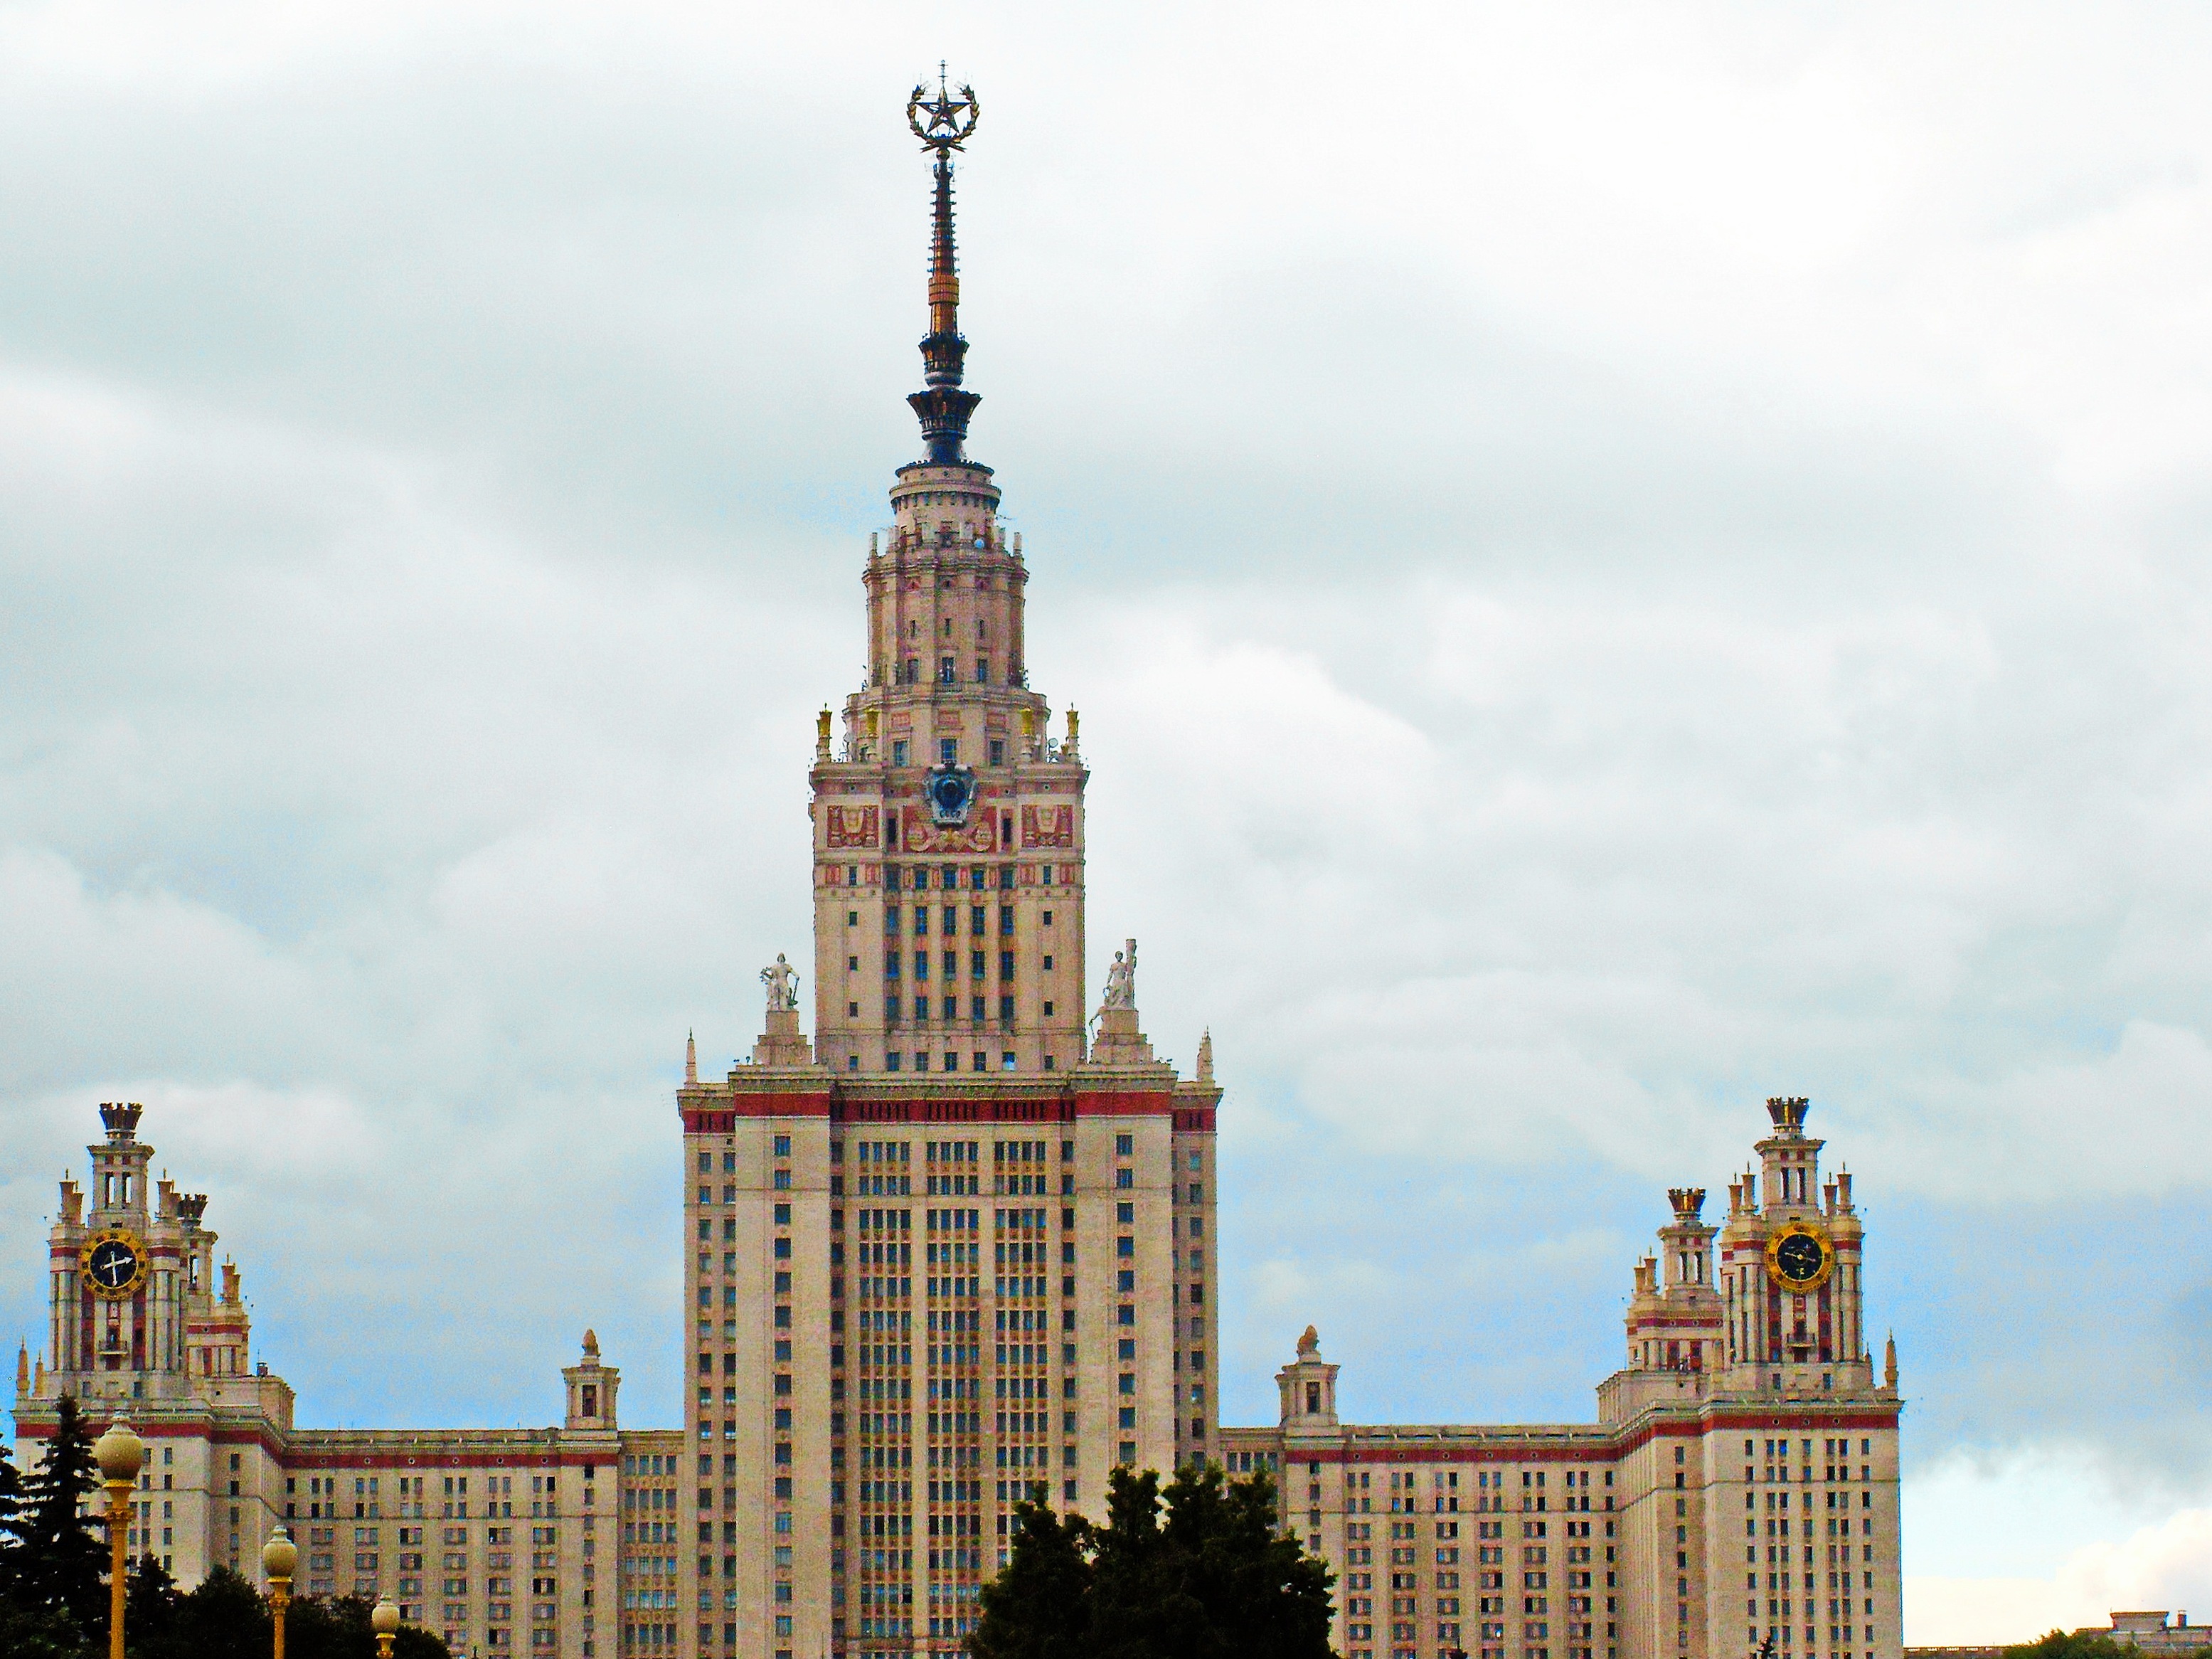
architecture, skyline, city, skyscraper, cityscape, downtown, tower, plaza, landmark, facade, cathedral, place of worship, clock tower, massif, spire, steeple, university, moscow, metropolis, stalin, lomonosov, human settlement